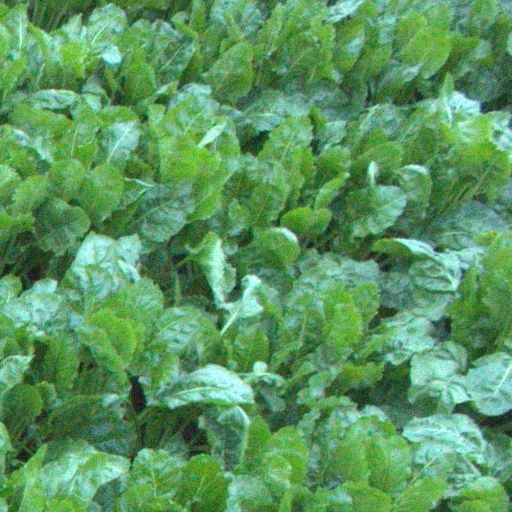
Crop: sugar beet